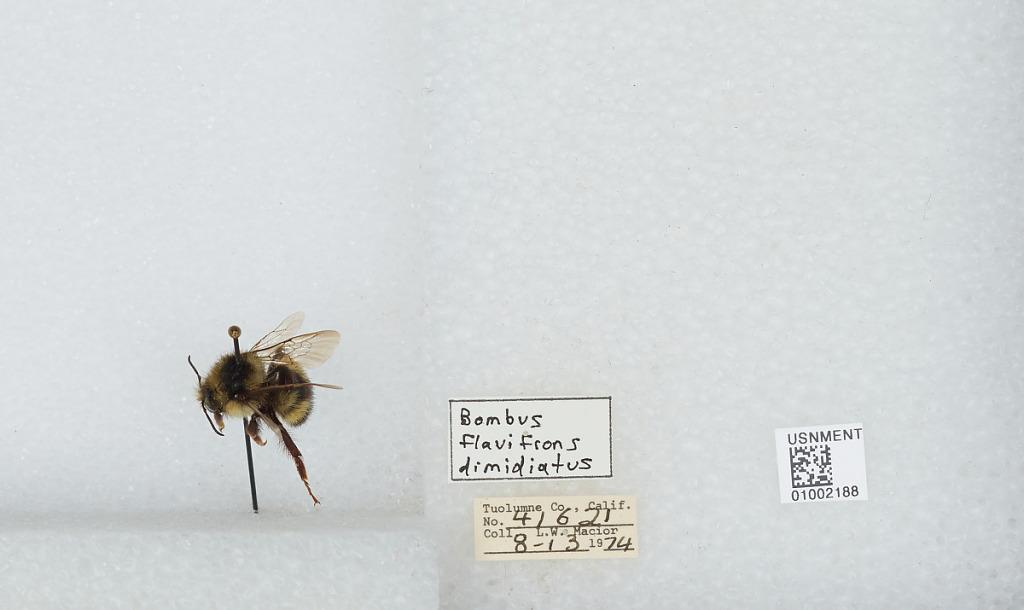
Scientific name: Bombus (Pyrobombus) flavifrons Cresson
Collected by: L. Macior
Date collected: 1974-8-13
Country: United States
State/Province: California
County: Tuolumne
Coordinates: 38.02, -119.94